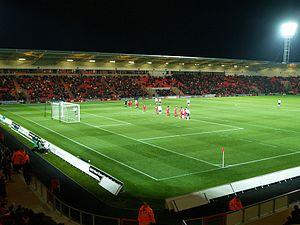
La Coupe du monde de rugby à XIII 2021 est la seizième édition de la Coupe du monde de rugby à XIII et se déroule en 2021 en Angleterre. Cette annonce est faite par la Fédération internationale en octobre 2016.
Le Doncaster Rovers Football Club est un club de football anglais basé à Doncaster, dans le Yorkshire du Sud. Fondé en 1879, son histoire s'est majoritairement écrite dans les troisième et quatrième divisions du championnat anglais, même s'il a également évolué en deuxième division de temps à autre, le plus récemment en 2013-2014. Il évolue depuis la saison 2017-2018 en EFL League One.